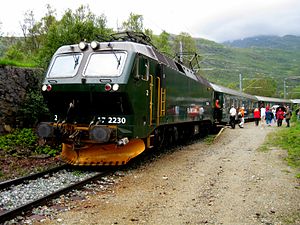
Flåmsbanen
Tog på Flåmsbanen.
Flåmsbanen er en jernbane, der er en sidebane til Bergensbanen mellem Myrdal og Flåm i Norge. Hele banen ligger i Aurland kommune i Sogn og Fjordane fylke.